King Canute and the tide

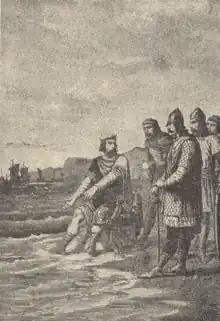
"Canute Rebukes His Courtiers" by Alphonse-Marie-Adolphe de Neuville

The story of King Canute and the tide is an apocryphal anecdote meant to illustrate the piety or humility of King Canute the Great (also written as Cnut), recorded in the 12th century by Henry of Huntingdon.